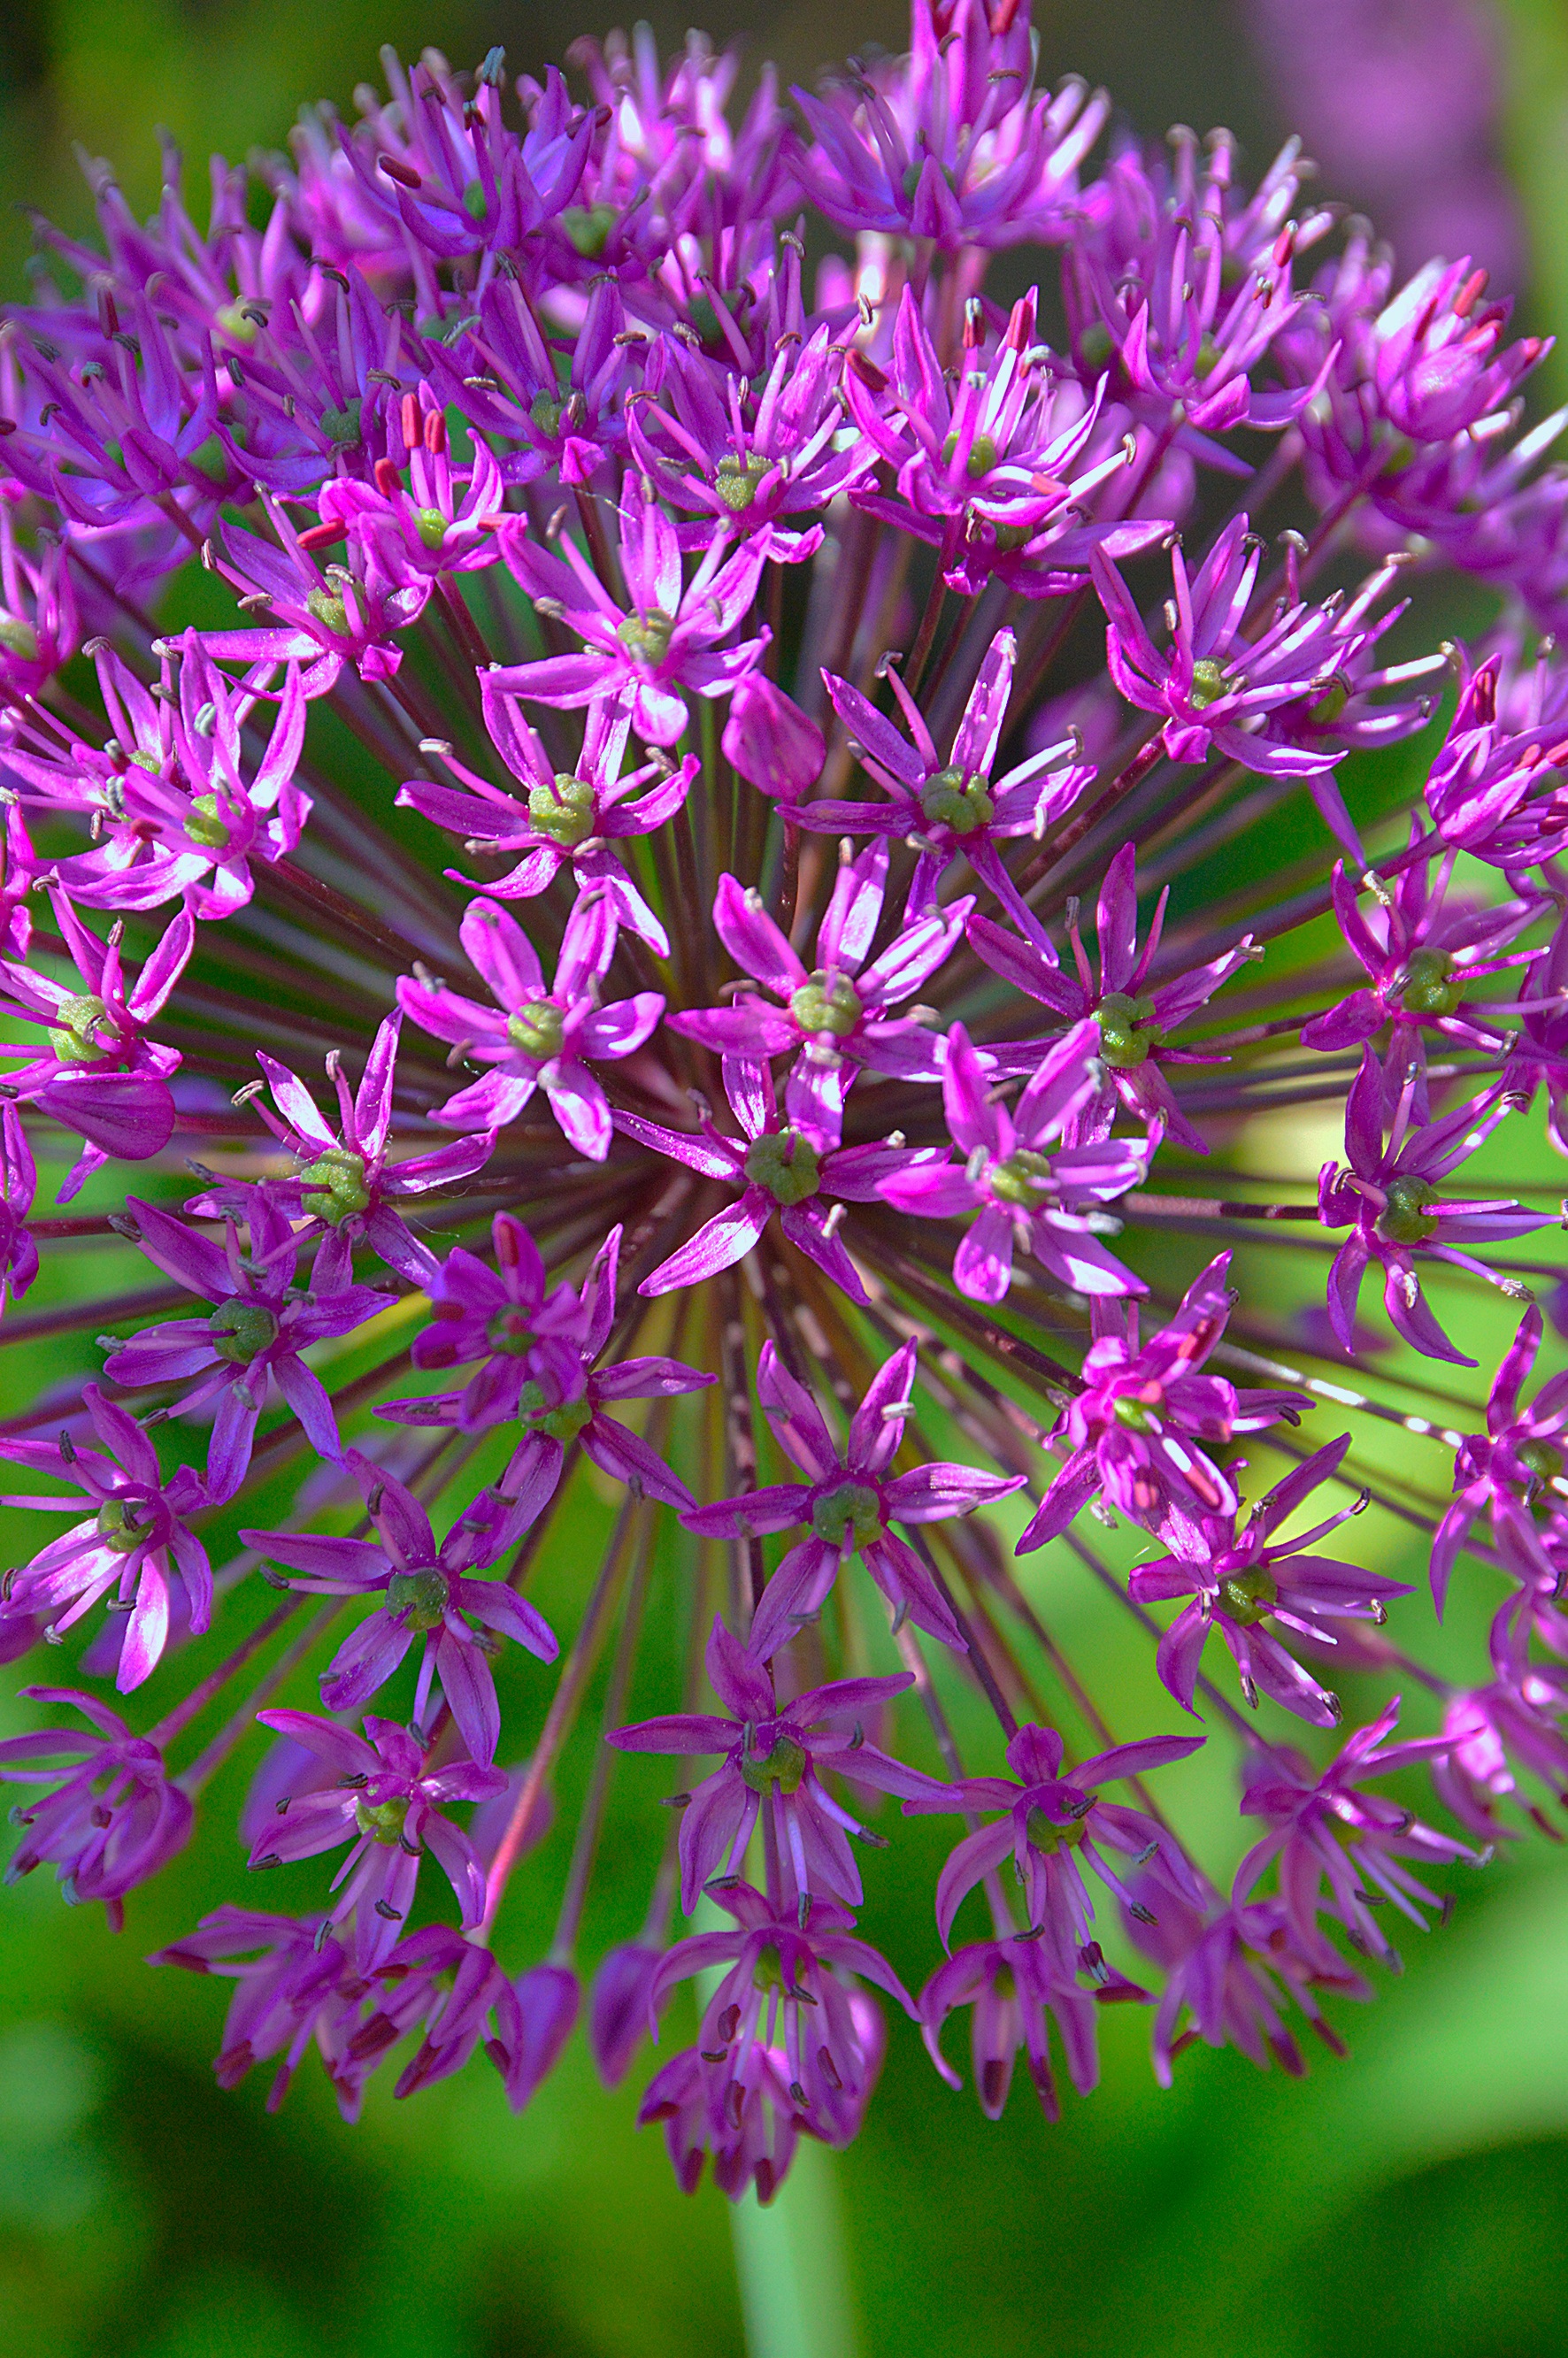
nature, plant, flower, purple, herb, produce, botany, flora, wildflower, flowers, purple flower, macro photography, summer flowers, flowering plant, summer flower, land plant, onion genus, english lavender, jasione montana, hagymavir g